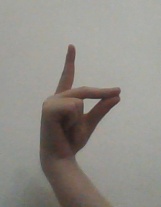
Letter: ta